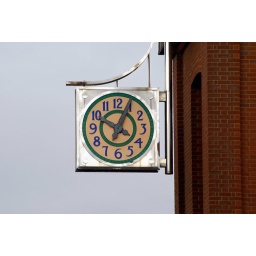
This clock is part of the BHS building in Winchester, M&amp;amp;S is on the left hand side of the road